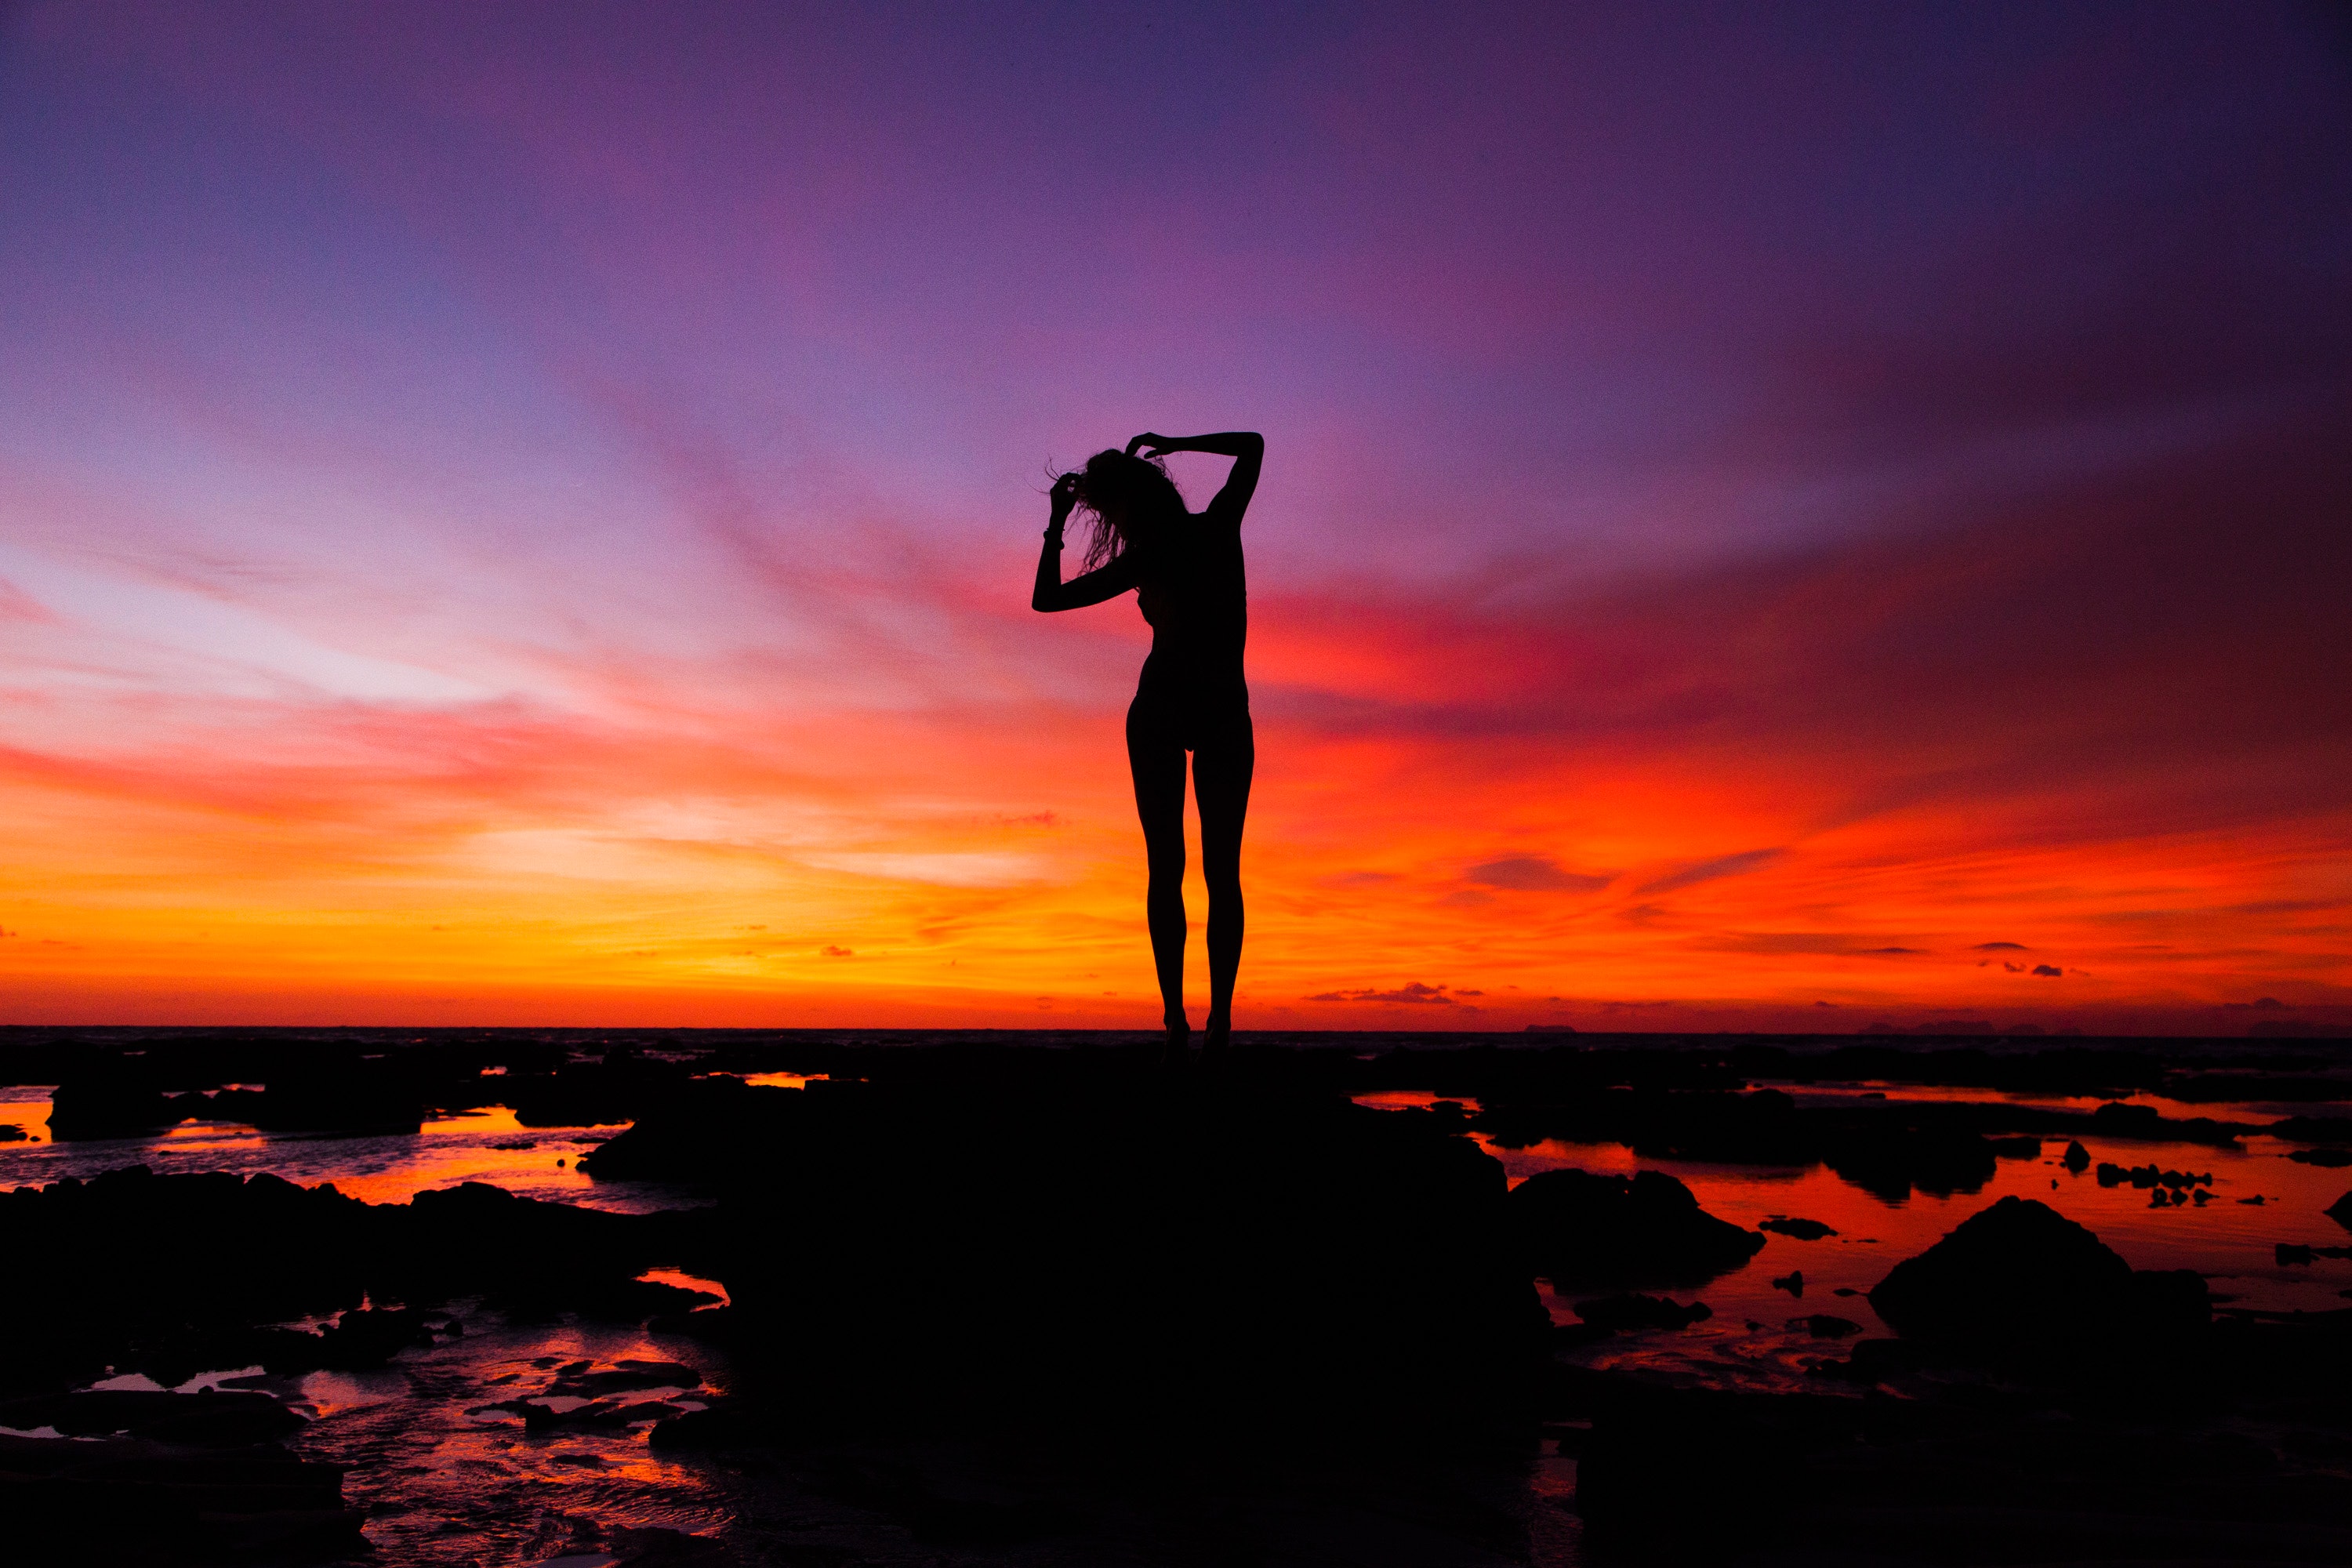
People in nature, sky, sunset, horizon, silhouette, sunrise, standing, water, evening, dusk, red sky at morning, happy, photography, calm, afterglow, physical fitness, balance, cloud, sea, flash photography, landscape, dawn, backlighting, ocean